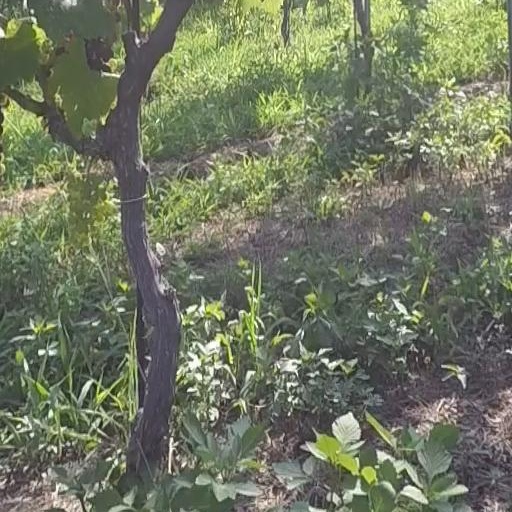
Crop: grape